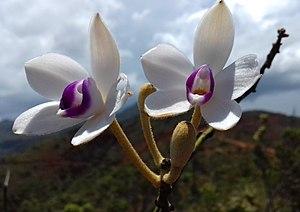
Fleurs d'Eriaxis rigida au Parc Provincial de la Rivière Bleue, en Province Sud, Nouvelle-Calédonie
Les Orchidées ou Orchidacées, latin orchis, du grec ancien ὄρχις, órkhis, forment une grande famille de plantes monocotylédones. C'est une des familles les plus diversifiées, comptant plus de 25 000 espèces, réparties en 850 genres.
Eriaxis rigida est une espèce d'Orchidées endémique de la Nouvelle-Calédonie. Elle se présente comme une plante terrestre très raide à tige creuse. C'est la seule espèce du genre Eriaxis.
Heinrich Gustav Reichenbach est un botaniste allemand, né le 3 janvier 1824 à Dresde et mort le 6 mai 1889 à Hambourg.
Le labelle est le troisième pétale modifié de la fleur des orchidées, des Canna ou d'autres fleurs moins connues; des structures équivalentes sont trouvées chez les Zingiberaceae, les Cannaceae, etc. Il est de forme, de taille et de couleurs très variées selon les espèces. Il dissimule parfois le gynostème.
Eugène Vieillard est un naturaliste, explorateur et botaniste français.